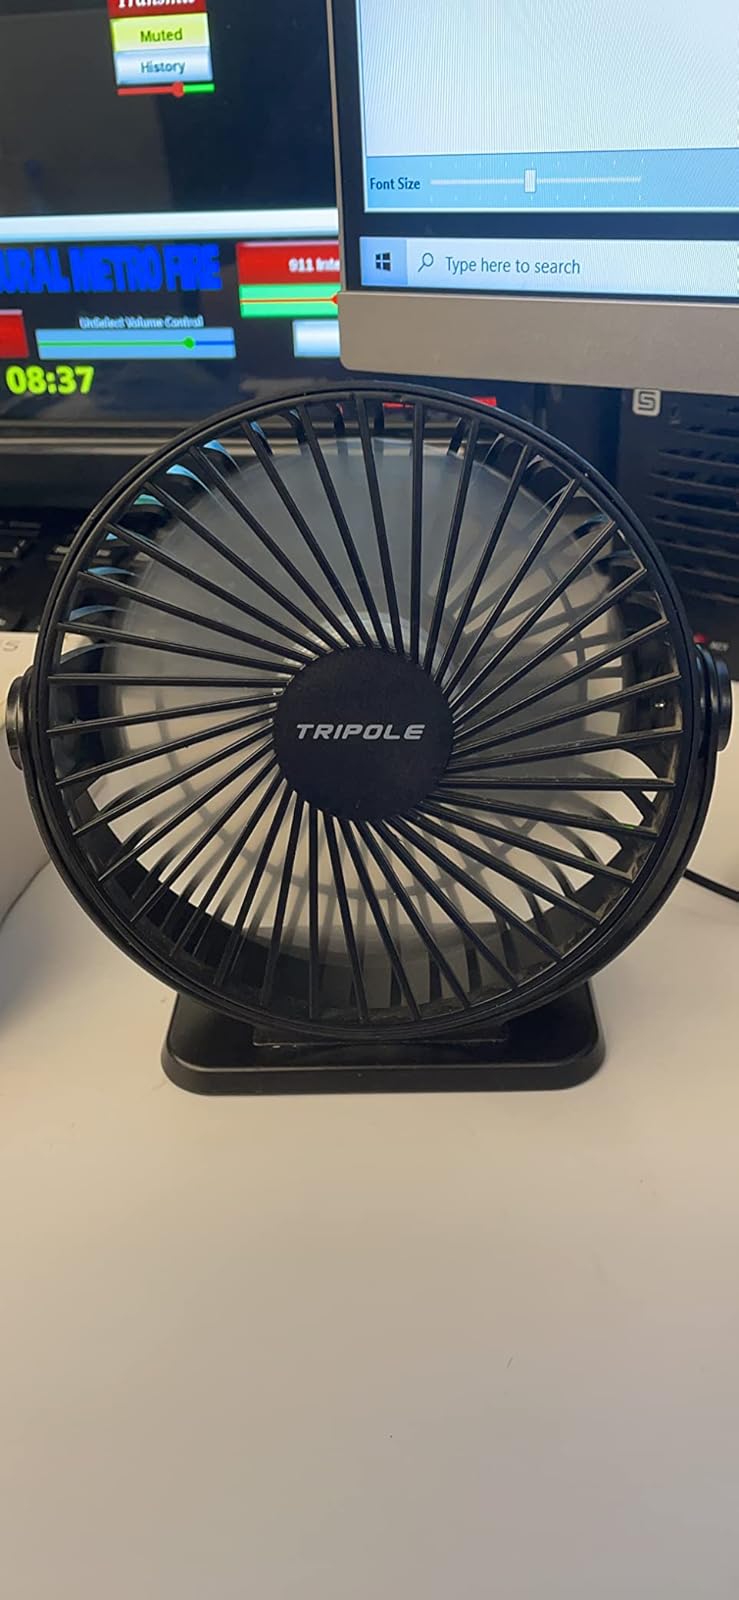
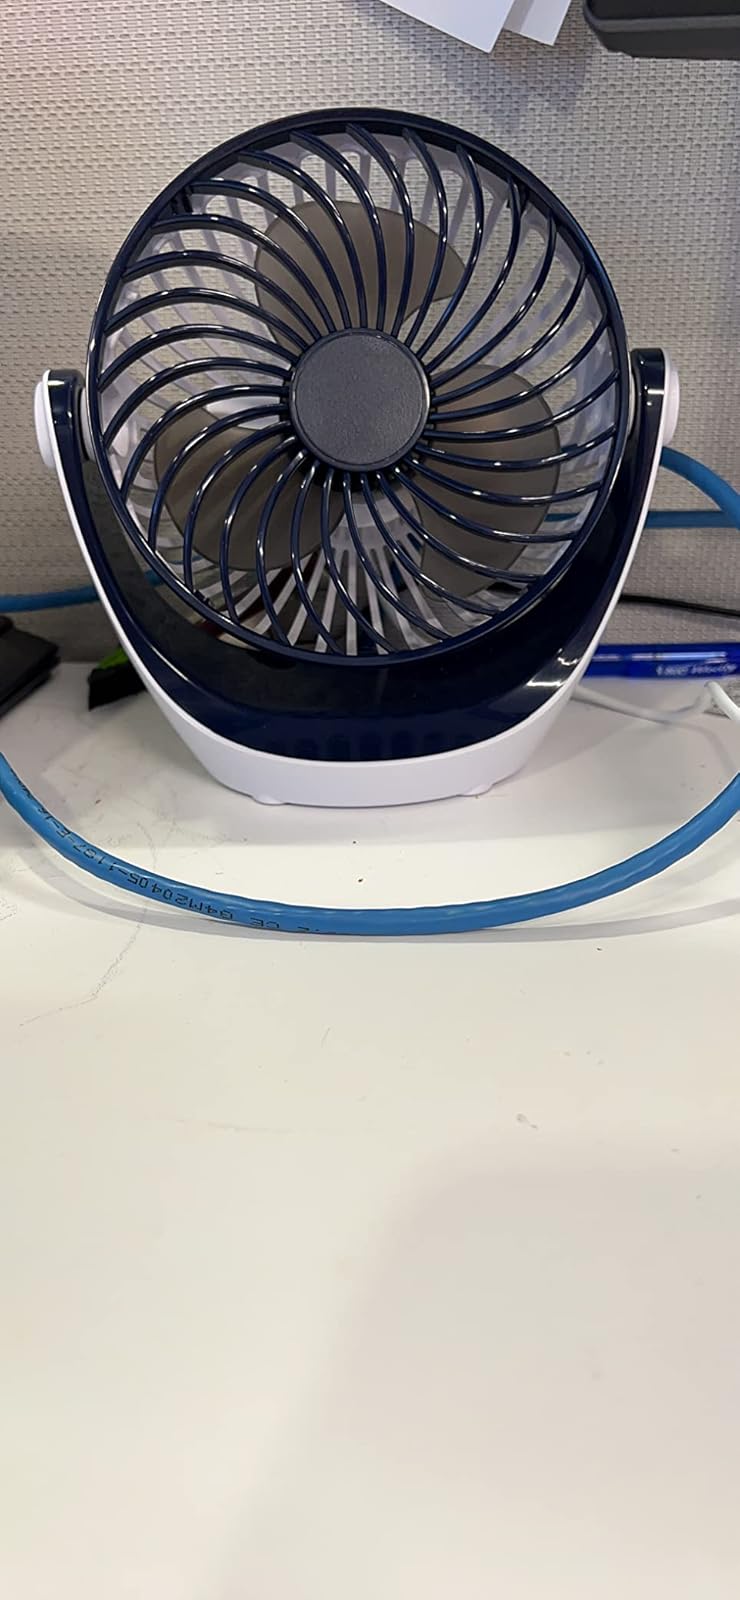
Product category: fan
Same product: no